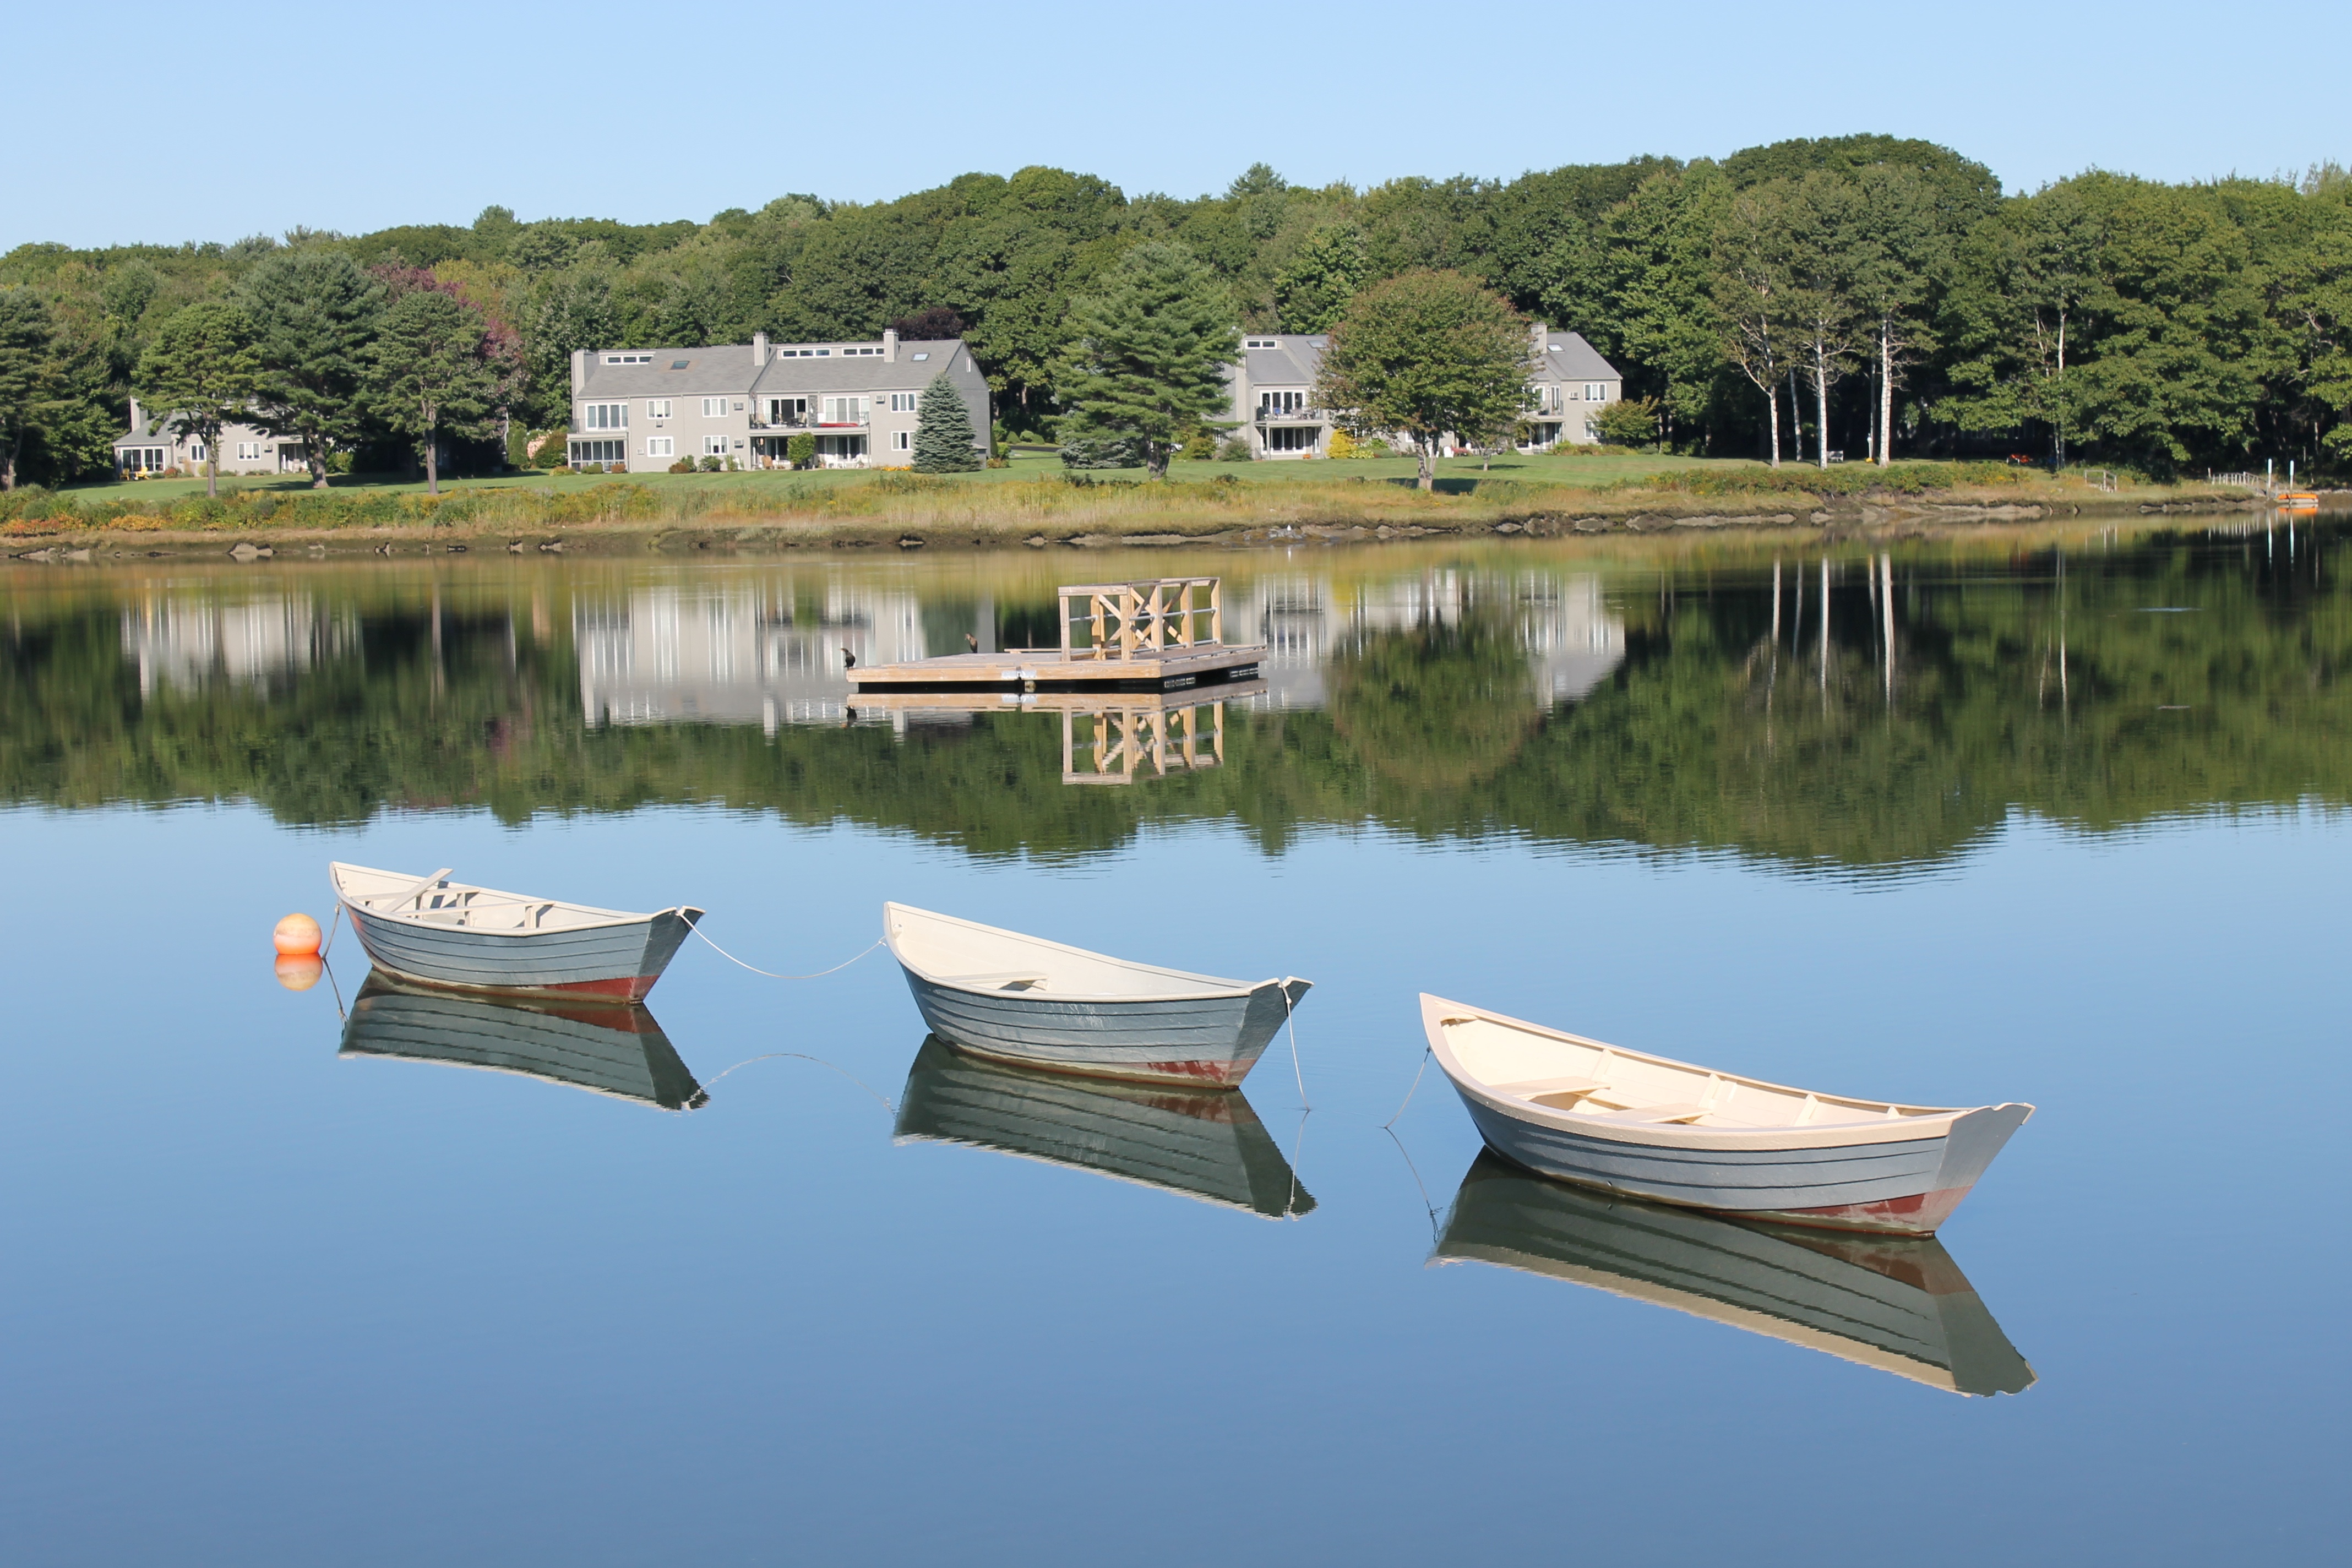
water, boat, lake, reflection, vehicle, reservoir, boating, ecosystem, watercraft rowing